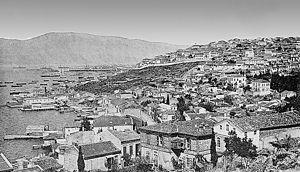
Aristote Socrate Onassis est le plus célèbre armateur grec du XXᵉ siècle et l'une des personnalités les plus marquantes de la vie mondaine internationale des années 1950 aux années 1970. Il fut l'amant de Maria Callas et l'époux de Jacqueline Kennedy de 1968 jusqu'à sa mort.